Microsoft Office 97

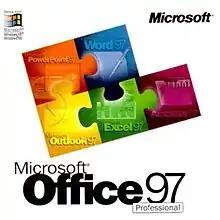
The vivid cover art emphasized the fifth "puzzle piece", Microsoft Access.

Office 97 has been released in five editions: Standard Edition, Professional Edition, Small Business Edition, Small Business Edition 2.0, and Developer Edition. Each has its own selection of included applications.